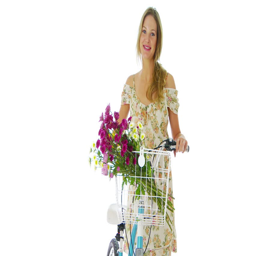
woman on bike with a basket of flowers